Mori Ōgai

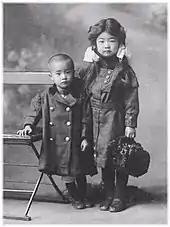
The author's oldest and youngest children (Mari and Rui)

After graduation, Mori enlisted in the Imperial Japanese Army as a medical officer, hoping to specialize in military medicine and hygiene. He was commissioned as a deputy surgeon (lieutenant) in 1882. Mori was sent by the Army to study in Germany (Leipzig, Dresden, Munich, and Berlin) from 1884 to 1888. During this time, he also developed an interest in European literature. As a matter of trivia, Mori Ōgai is the first Japanese known to have ridden on the Orient Express. One of his major accomplishments was his ability to create works using a style of "translation" that he obtained from his experience in European culture.